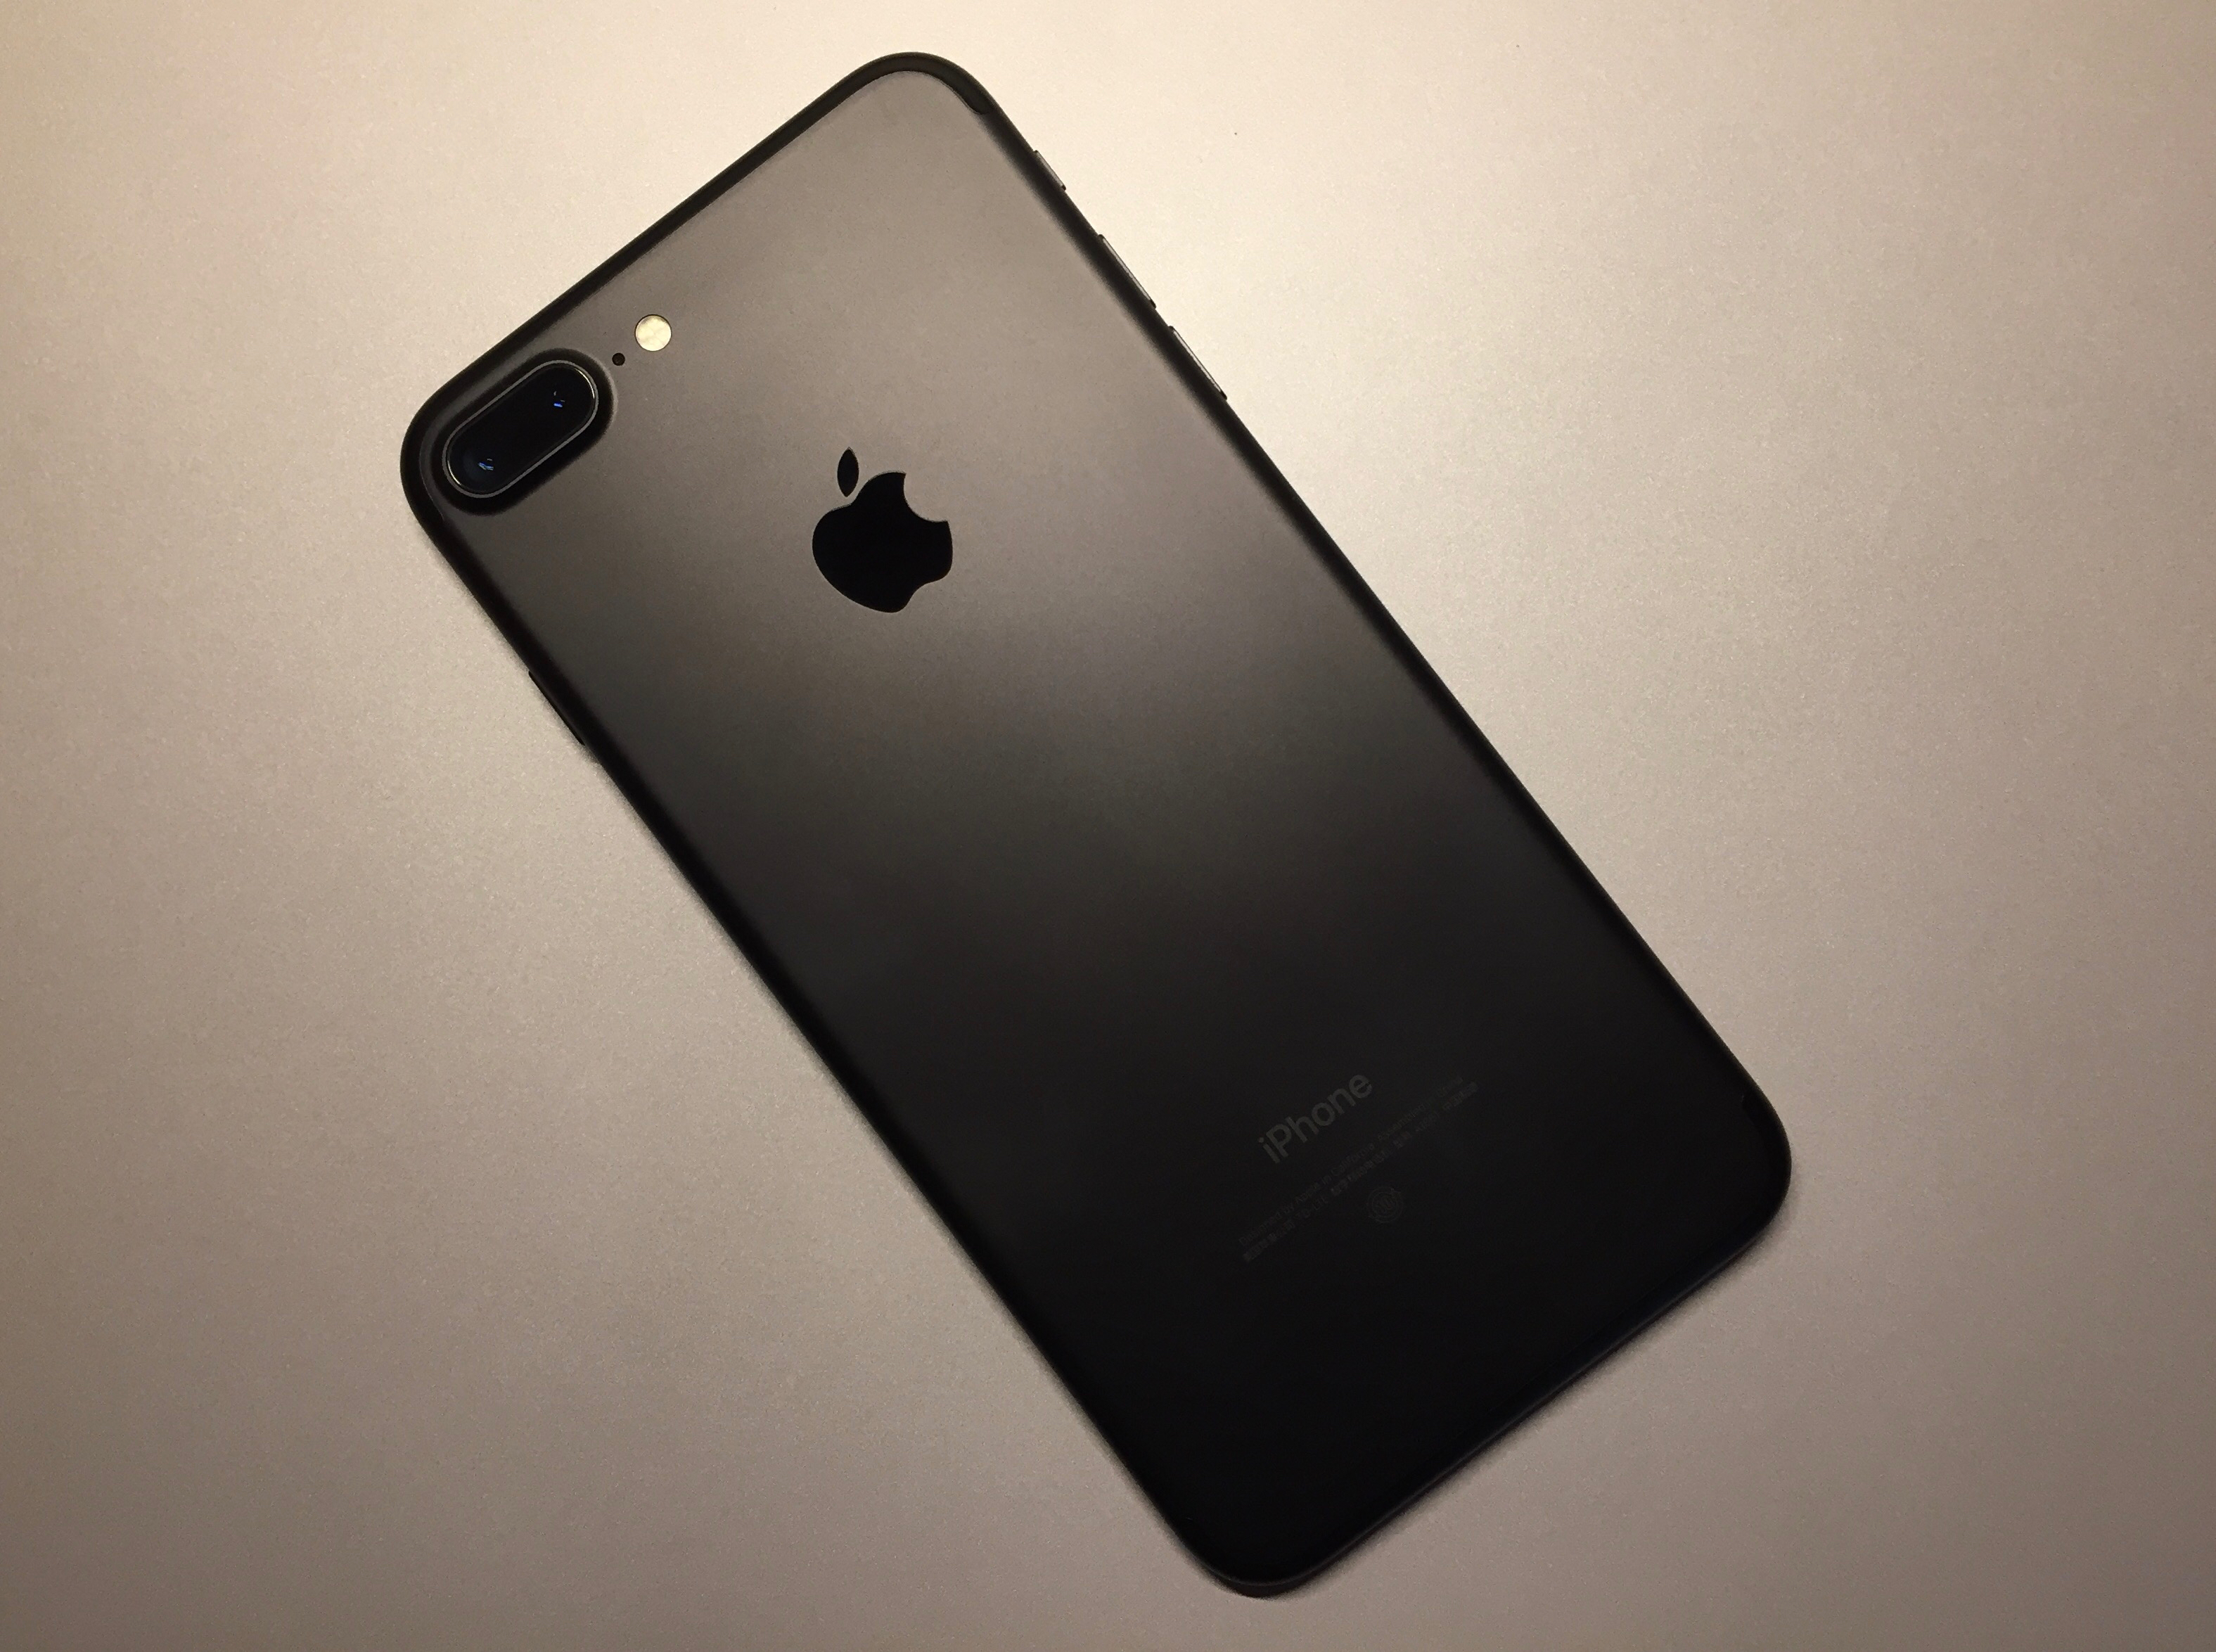
smartphone, technology, white, telephone, gadget, black, mobile phone, brand, shape, electronic device, portable communications device, communication device